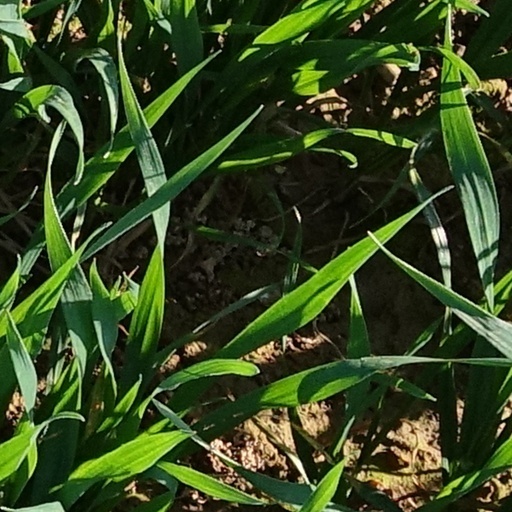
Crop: wheat